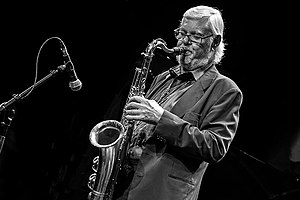
Jesper Thilo
Jesper Thilo 2018